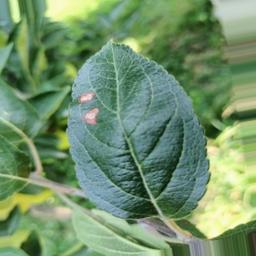
Label: Alternaria